Ranganayakamma

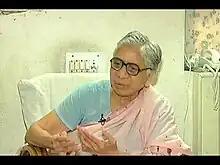
Ranganayakamma in an interview with TV9

Ranganayakamma (also known as Muppala Ranganayakamma; born 1939) is an Indian Marxist writer and critic. The main theme in her works is gender equality and the depiction of women's family life in India.